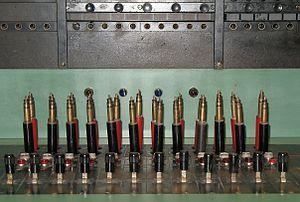
Commutateur téléphonique manuel, Musée des Télécommunications d'Aix-la-Chapelle
En électronique, un jack est normalement une connexion électrique coaxiale, ou bien l'embase, l'élément femelle recevant la prise. Dans certains cas, « jack » désigne alternativement l'un ou l'autre des éléments : fiche « mâle » ou prise « femelle », dans un ensemble de connecteurs appairés.